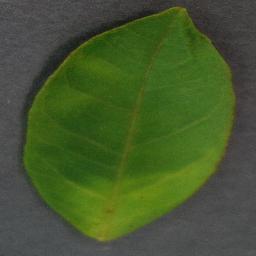
Label: Orange___Haunglongbing_(Citrus_greening)